Lisa Haydon

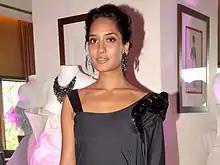
Haydon at event

Haydon collaborated with lifestyle brand Sher Singh now acquired by Myntra to launch their first capsule collection inspired by her global style. On 14 February 2012, Sher Singh unveiled its spring collection online. Playful, in pastel, coral and tan, some of the dresses have lace embellishments and can be paired with boots and jackets. Explaining their choice of Lisa, Sunjay Guleria and Sonny Caberwal of Sher Singh reason that Lisa Haydon has a global fashion style with a distinct Indian identity. "Bohemian, jersey for comfort wear and structured cuts, I love it all," Lisa says. "My personal style is the way I'd put an outfit I love together".